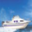
Label: ship